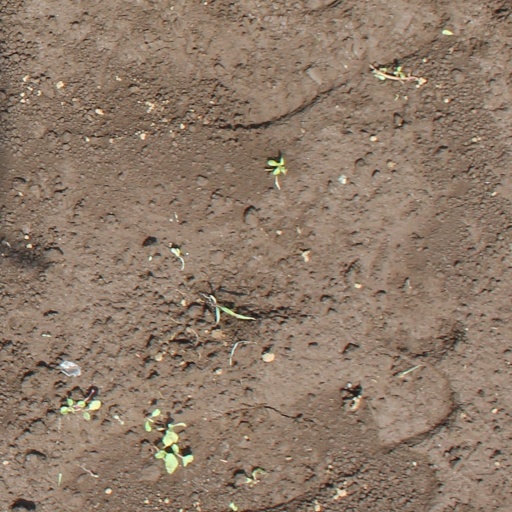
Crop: soybean